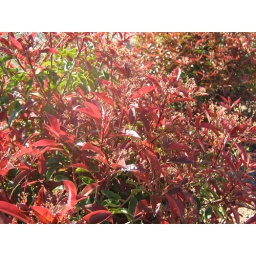
plants in back acre...pretty red and growing 003